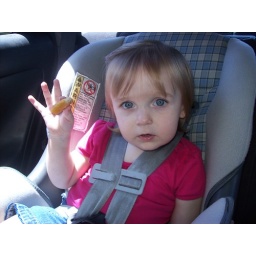
Always be VERY polite when weating chicken nuggets in your car seat on the way to a party.